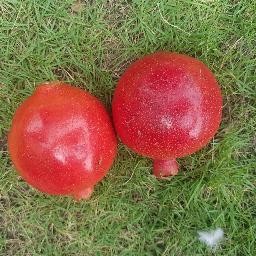
Fruit: Pomegranate
Quality: Good